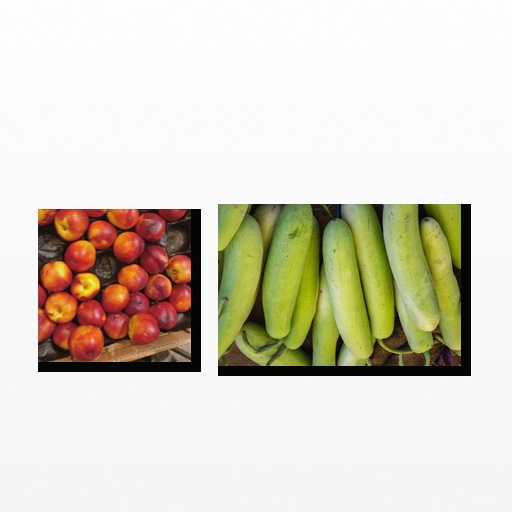
Food items: nectarine, bottle_gourd